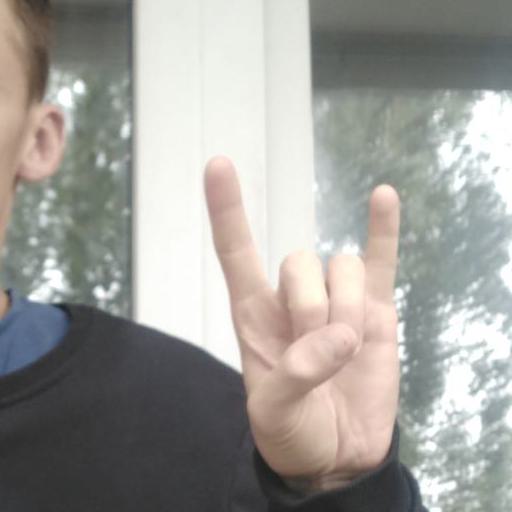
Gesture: rock